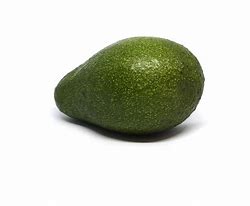
Label: Avocado